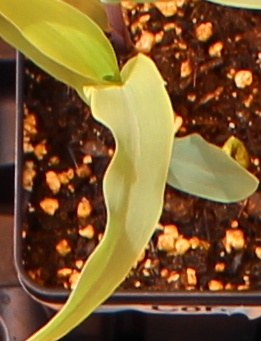
Label: Corn